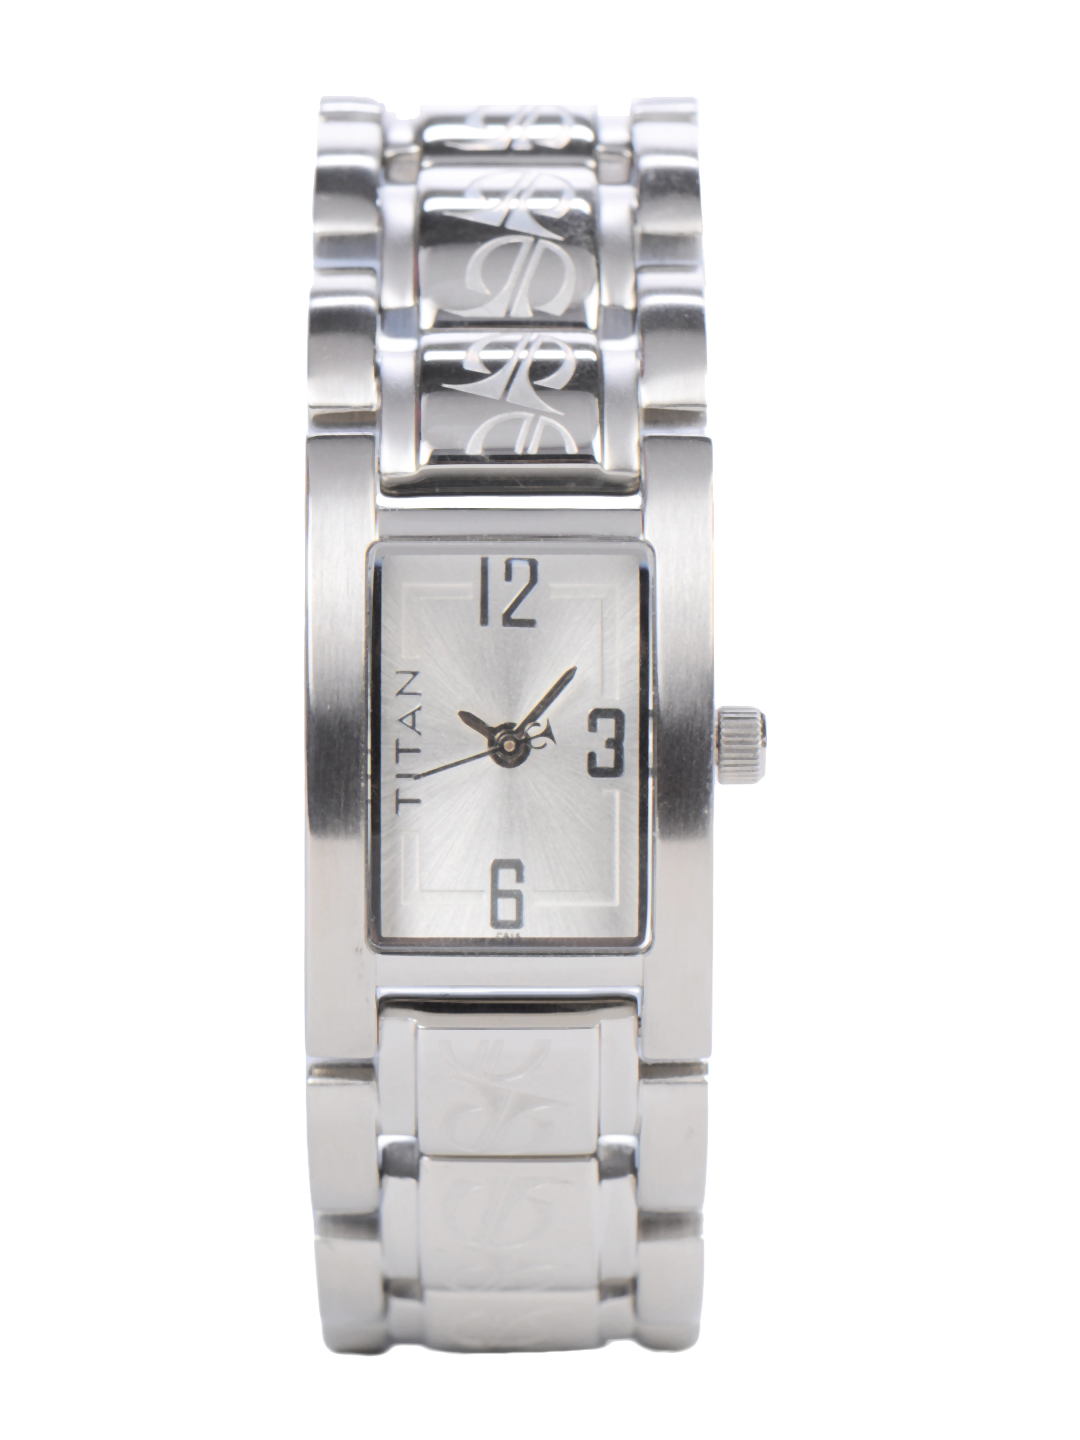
Titan Women Steel Dial Watch
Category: Accessories / Watches / Watches
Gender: Women
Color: Steel
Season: Winter 2016
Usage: Casual